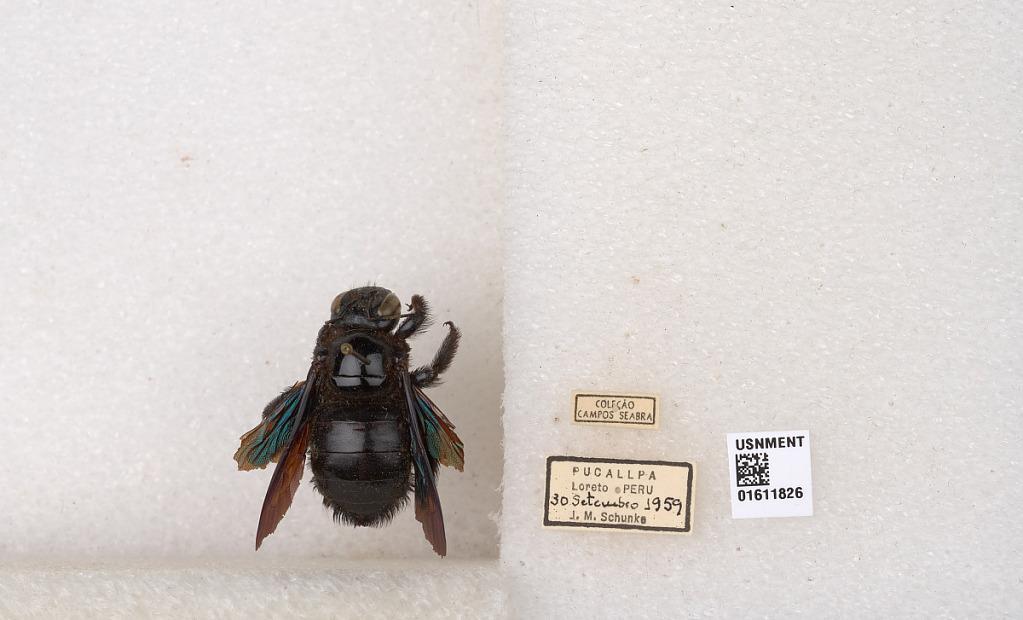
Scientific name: Xylocopa
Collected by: J. Schunke
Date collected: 1959-9-30
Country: Peru
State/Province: Loreto
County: Maynas
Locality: Pucallpa